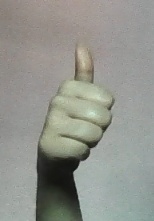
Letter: aleff